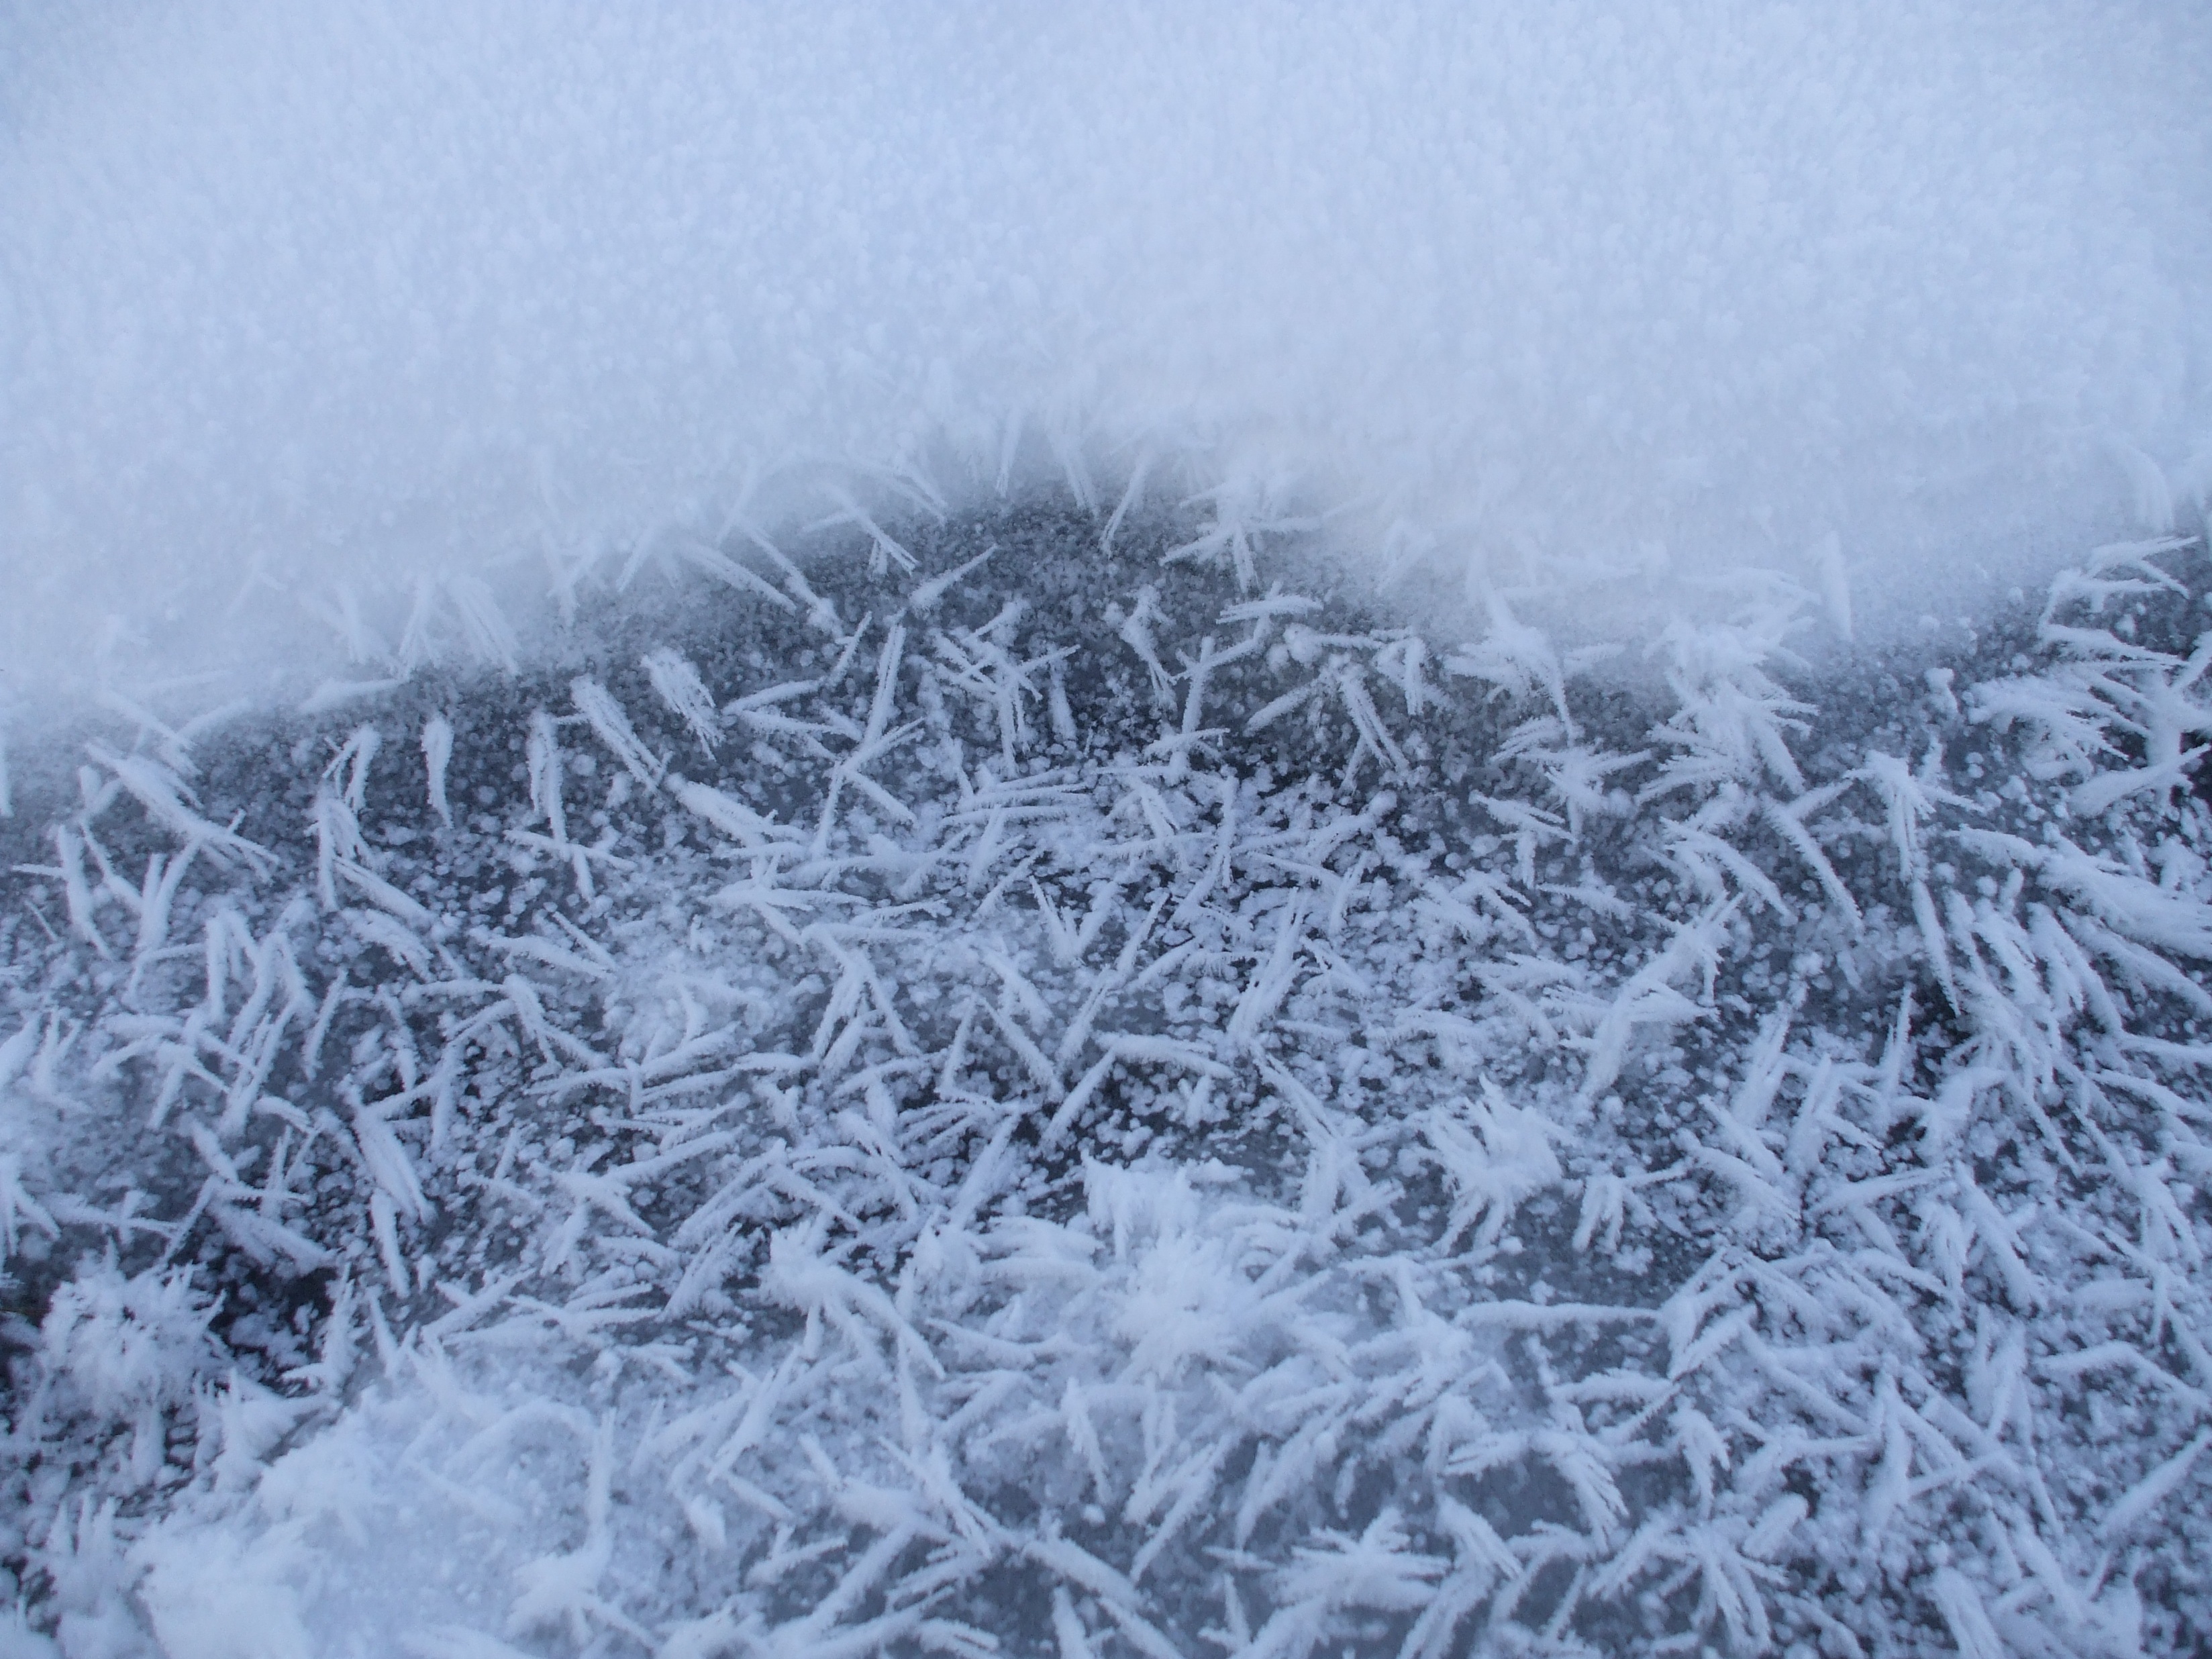
branch, snow, winter, frost, ice, weather, frozen, season, blizzard, freezing, snow crystals, winter storm, rain and snow mixed